Donald Trump and fascism

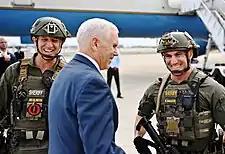
American vice-president Mike Pence posing with a police officer (left) wearing a "QAnon" badge, November 2018

The attack on the United States Capitol by supporters of Donald Trump on January 6, 2021, has been compared by some academics to the Beer Hall Putsch, a failed coup attempt in Germany by Nazi Party leader Adolf Hitler against the Weimar government in 1923.